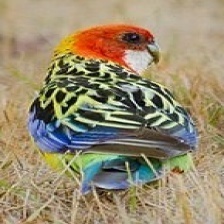
Species: EASTERN ROSELLA
Scientific name: PLATYCERCUS EXIMIUS